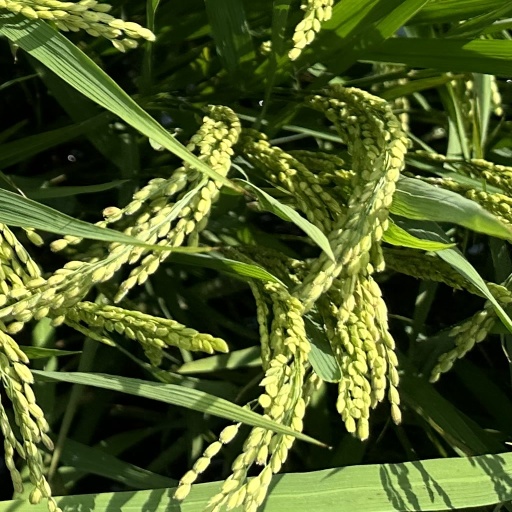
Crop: rice